Museum of Modern Art

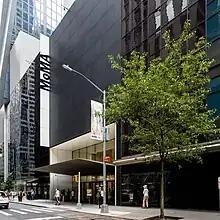
The museum's main entrance

The idea for the Museum of Modern Art was developed in 1929 primarily by Abby Aldrich Rockefeller, wife of John D. Rockefeller Jr., and two of her friends, Lillie P. Bliss and Mary Quinn Sullivan. They became known variously as "the Ladies" or "the adamantine ladies". They rented modest quarters for the new museum in the Heckscher Building at 730 Fifth Avenue in Manhattan, and it opened to the public on November 7, 1929, nine days after the Wall Street Crash.